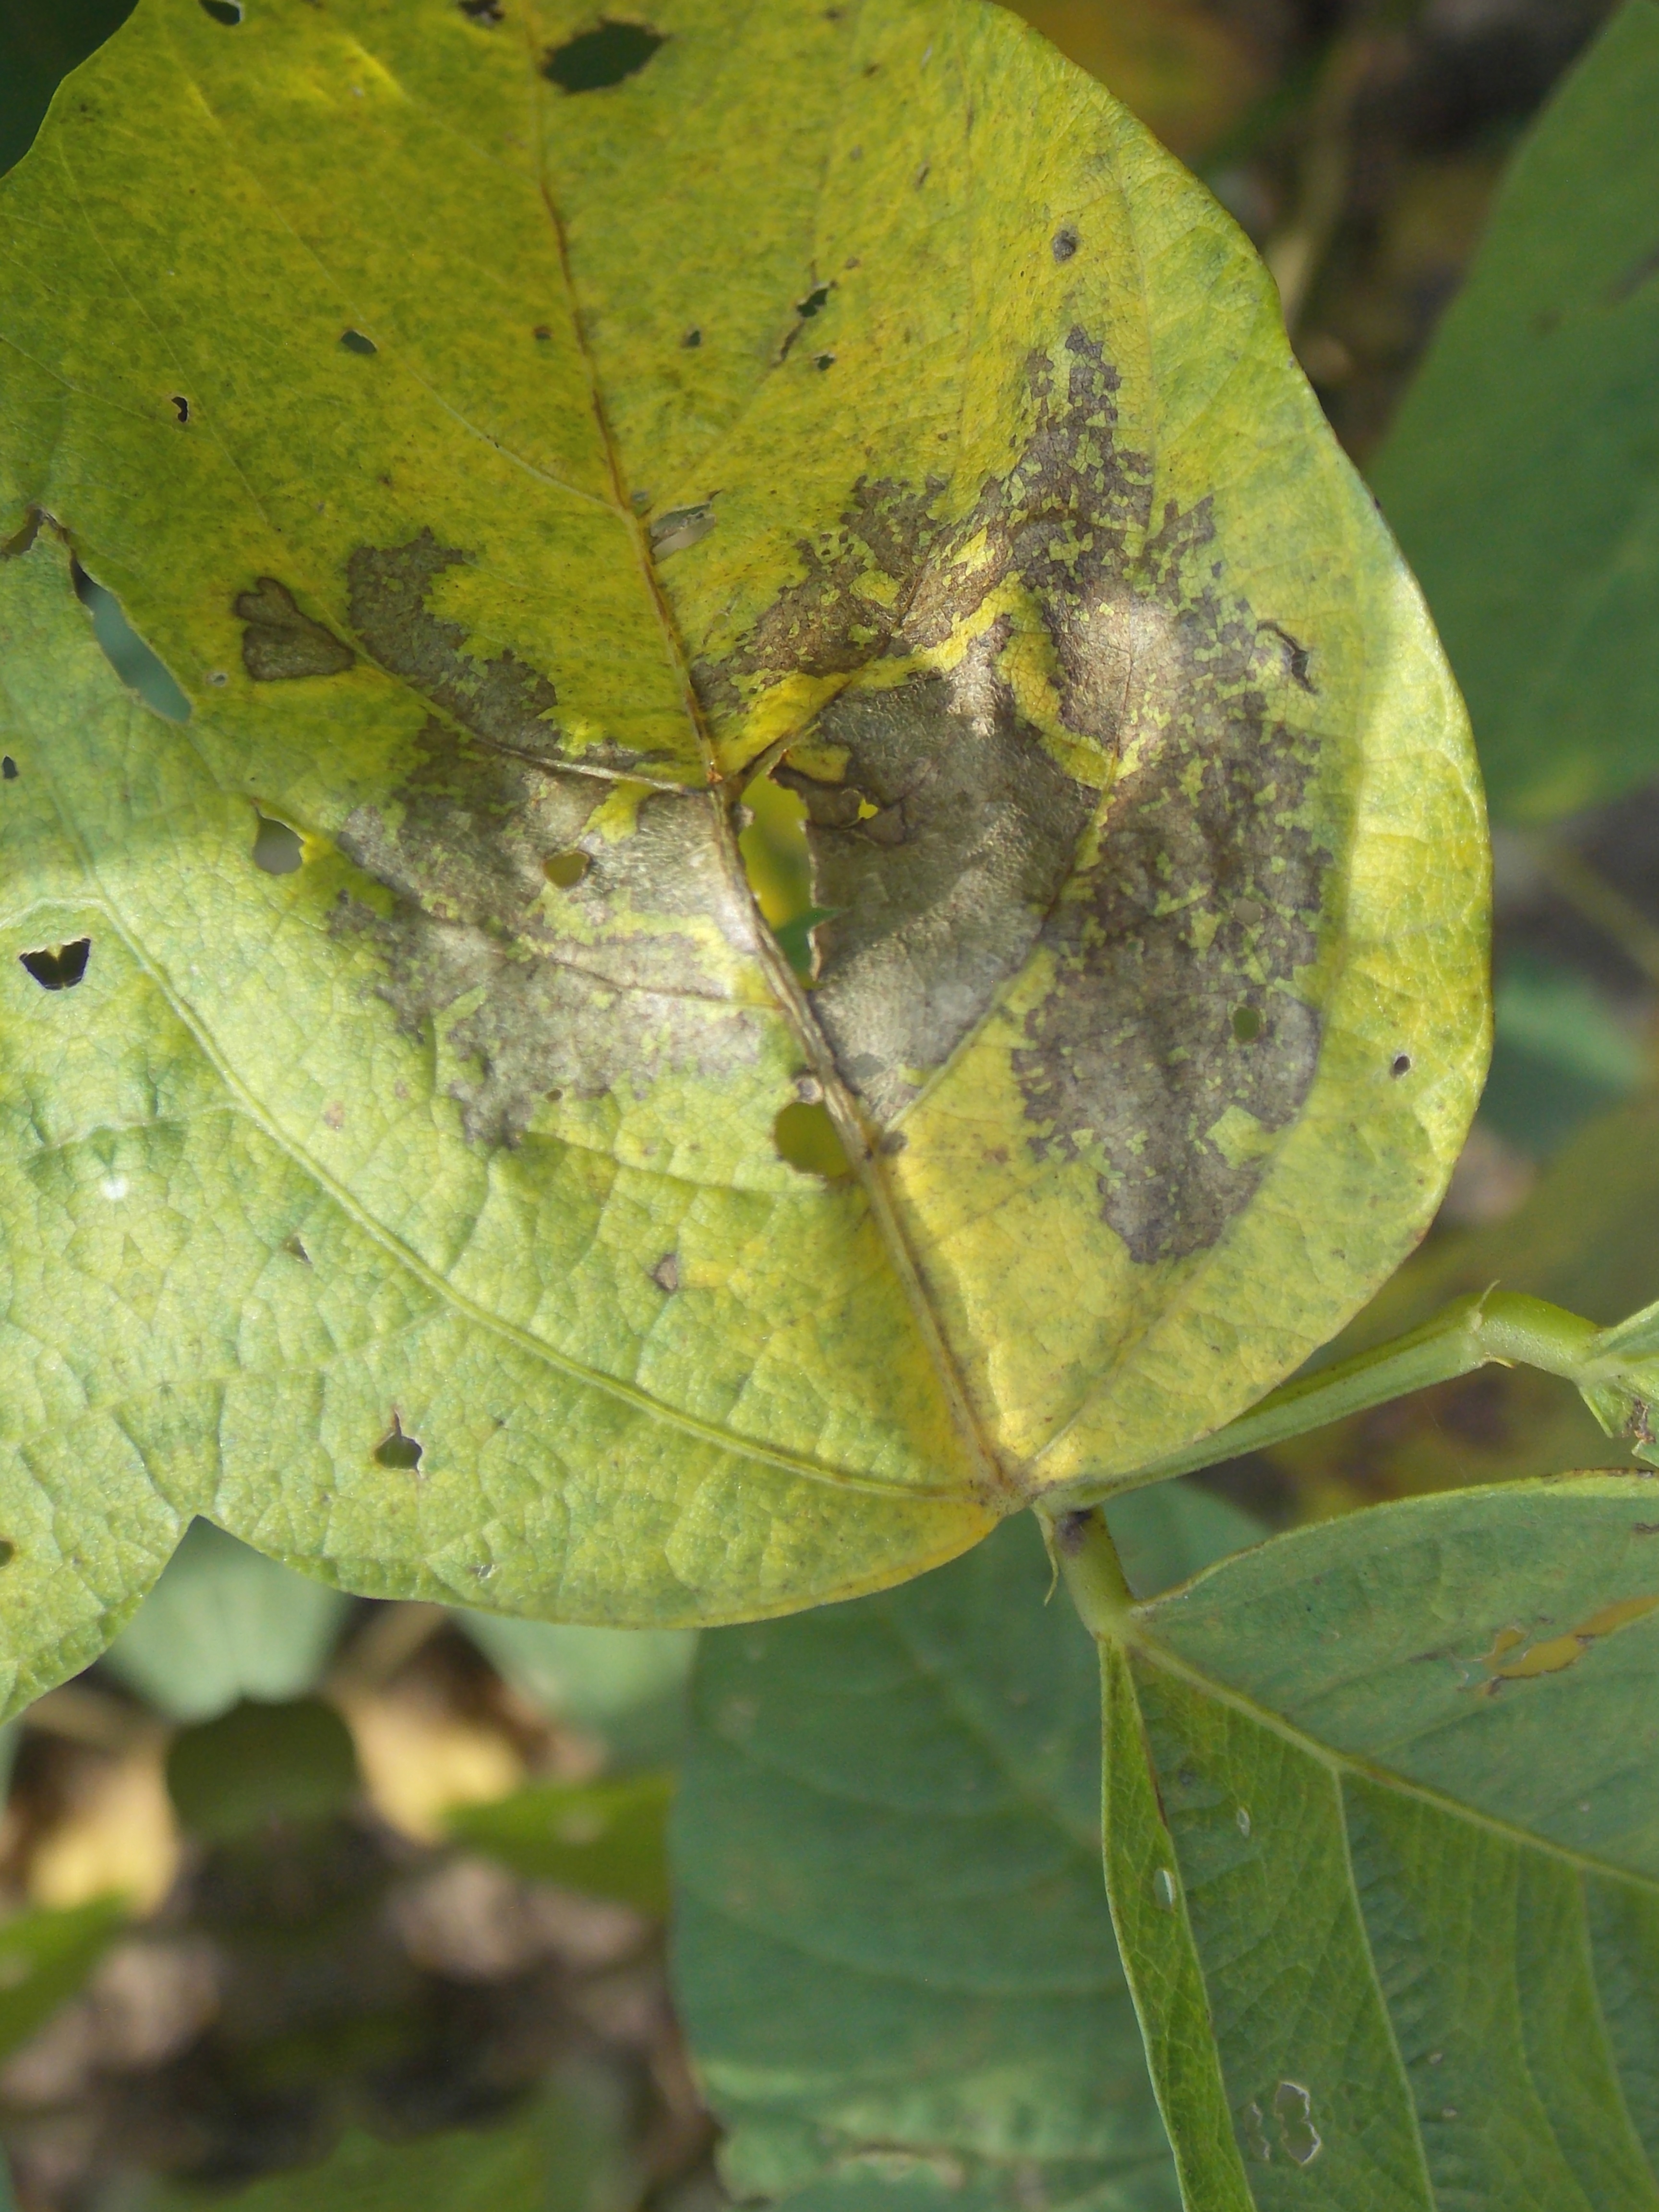
Label: Disease